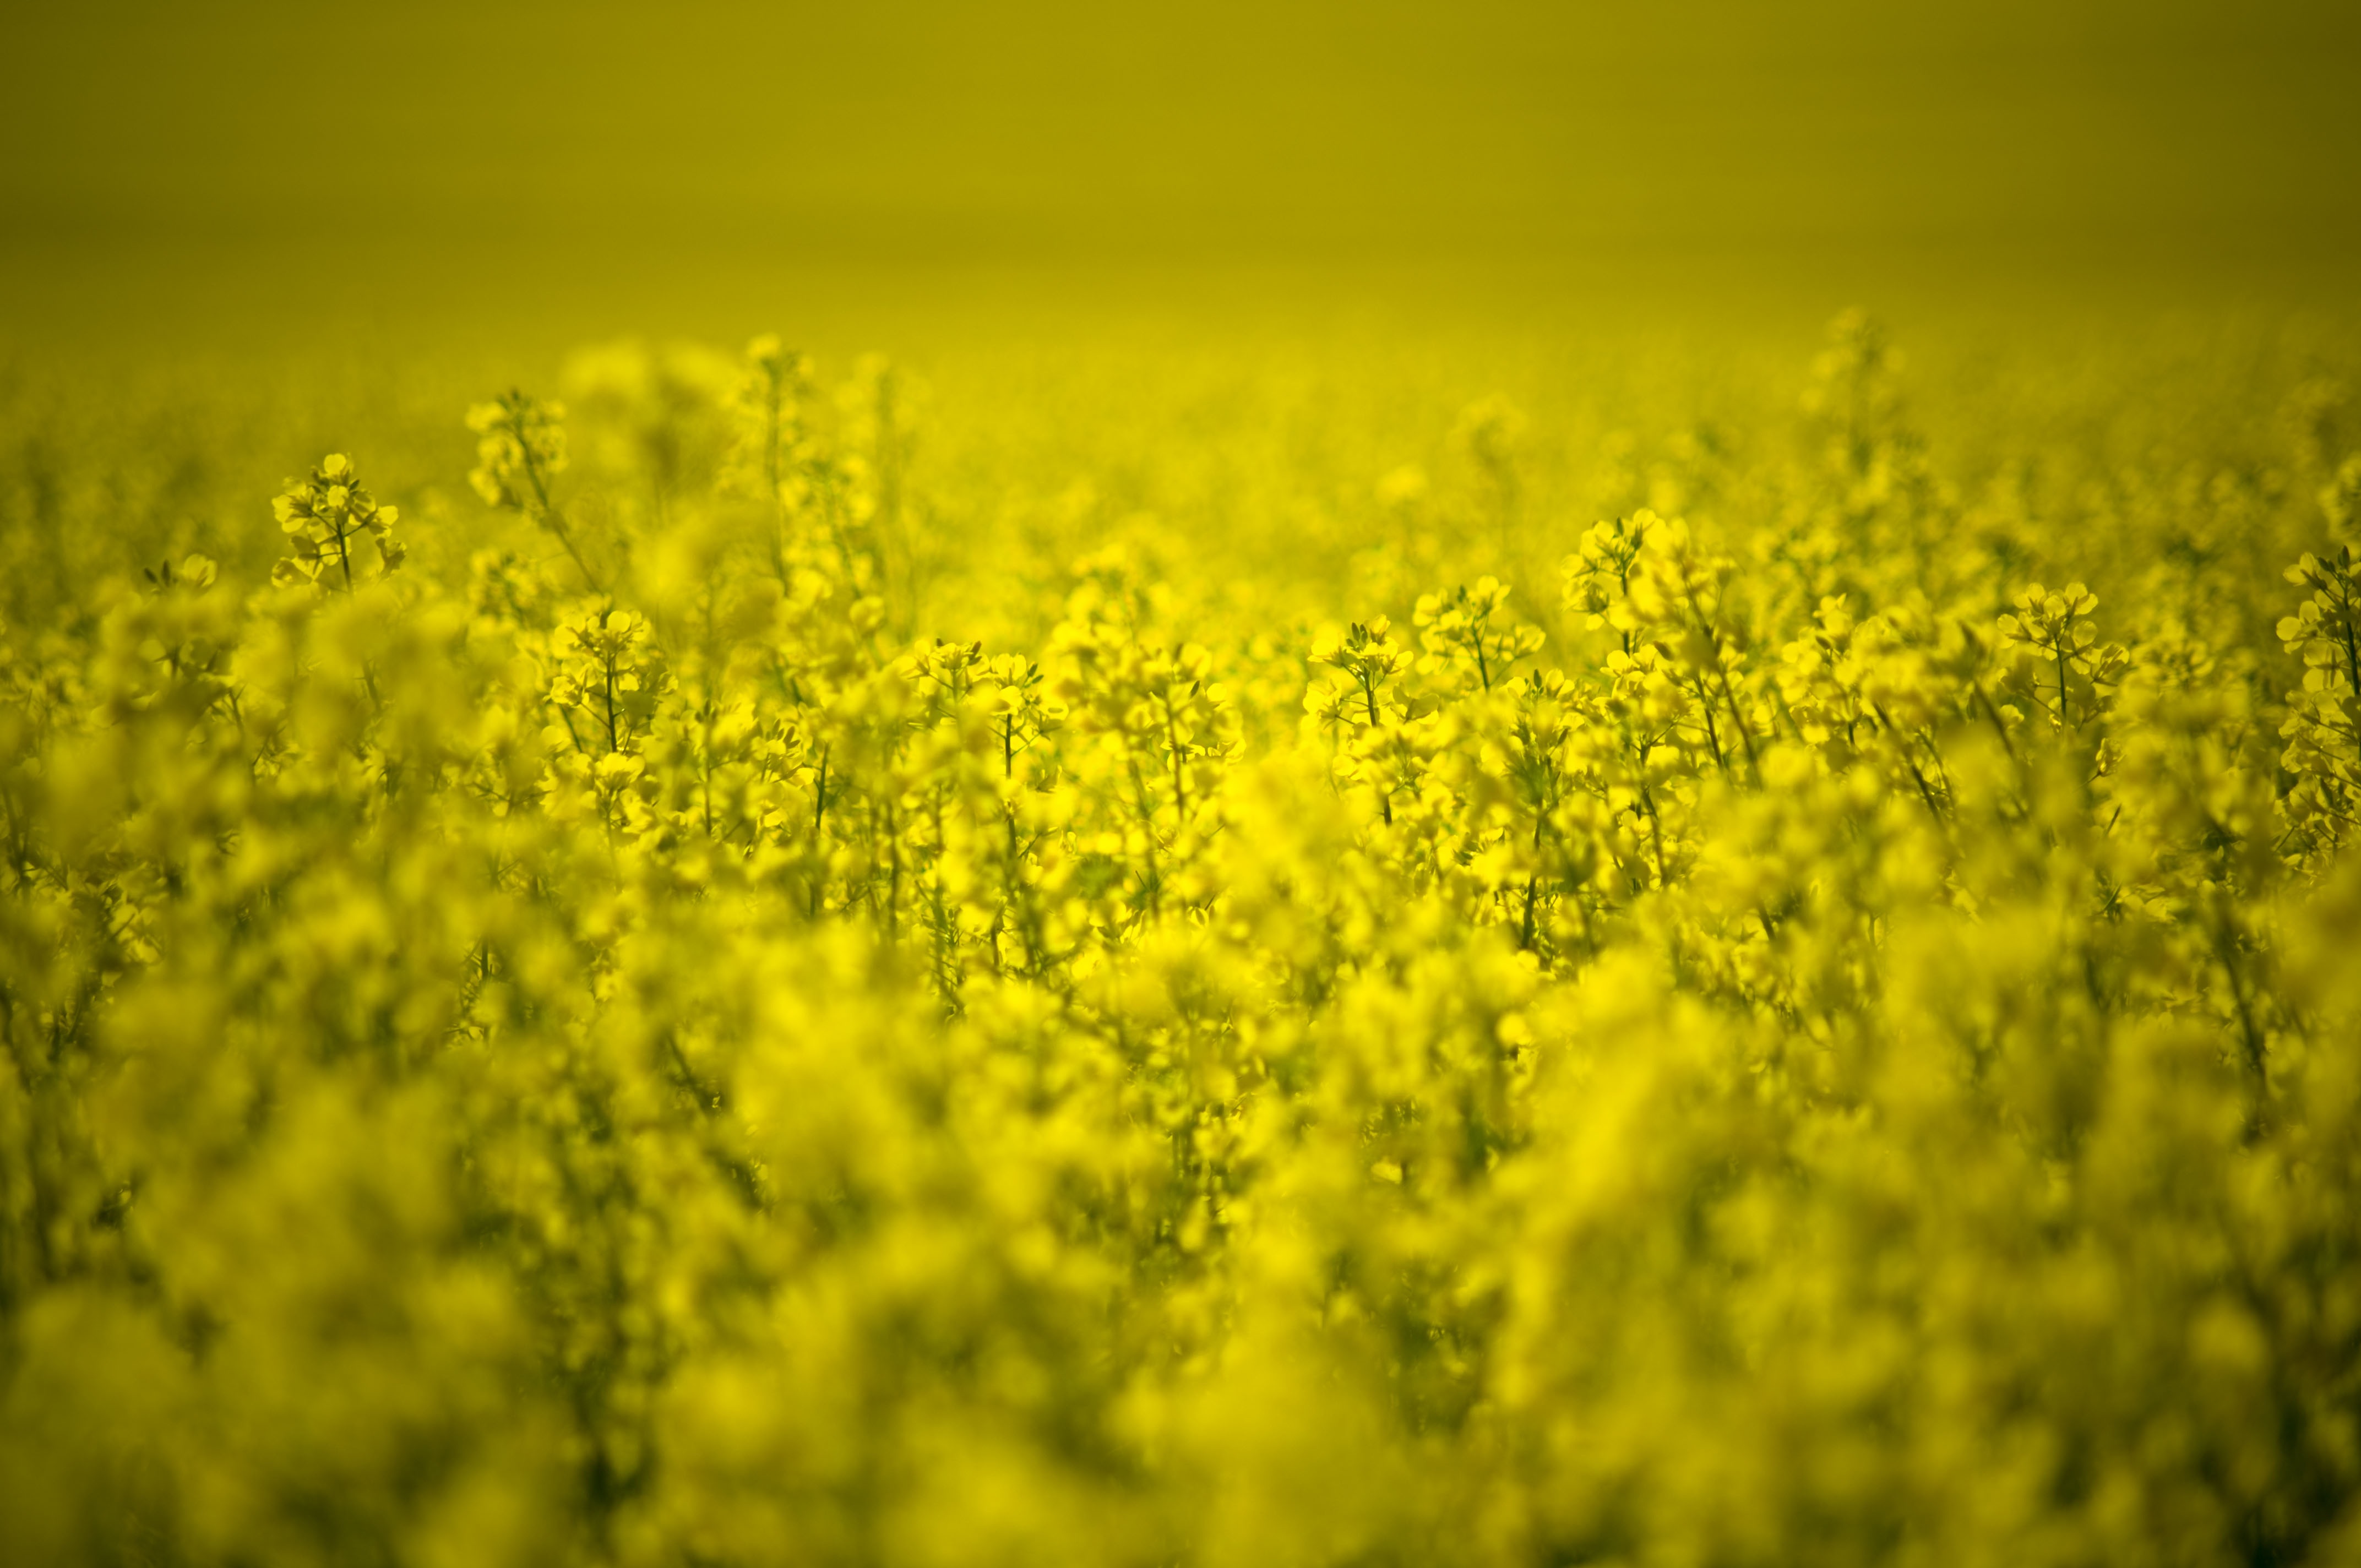
landscape, nature, plant, field, farm, meadow, countryside, sunlight, flower, summer, rural, food, farming, produce, vegetable, crop, yellow, agriculture, rapeseed, close up, canola, brassica, flowering plant, grass family, land plant, mustard plant, mustard and cabbage family, brassica rapa